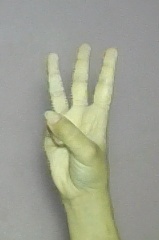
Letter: thaa